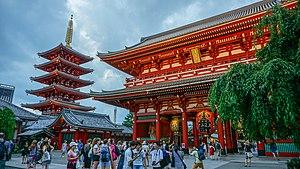
Le Sensō-ji est un temple bouddhiste situé à Tokyo, dans le quartier d'Asakusa. C'est le plus vieux temple de la capitale japonaise ; il est dédié à la déesse bodhisattva Kannon.